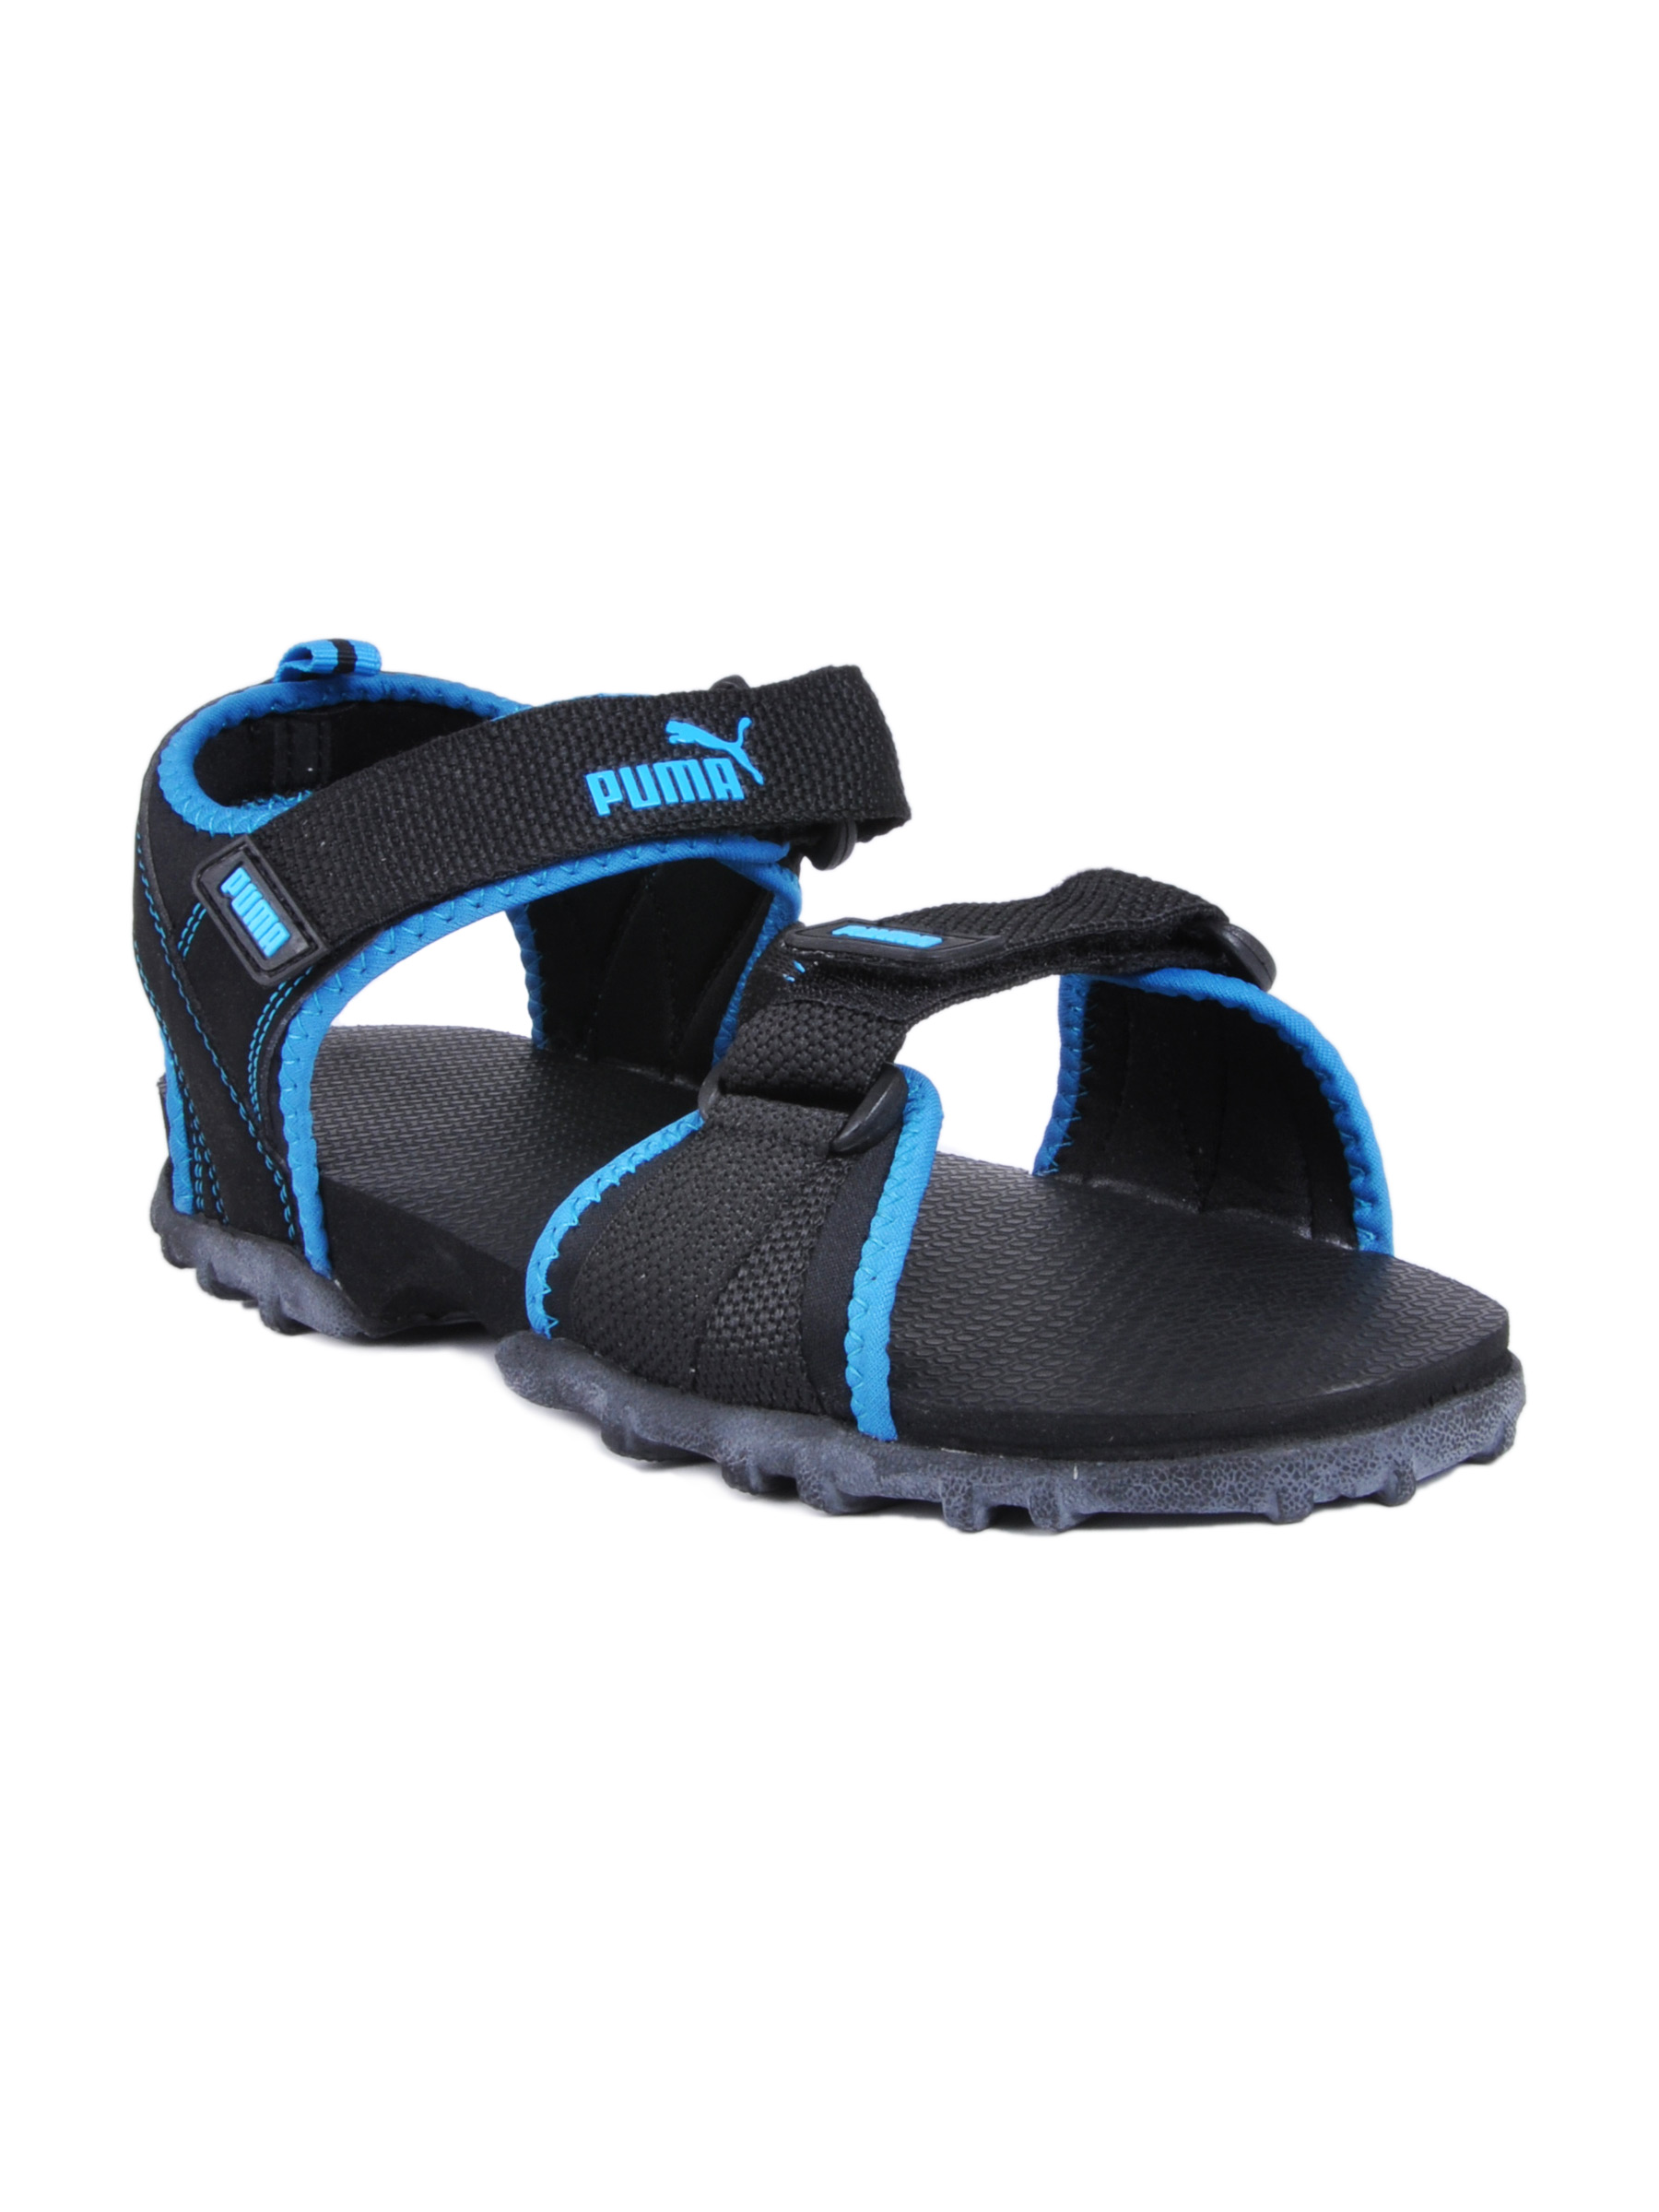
Puma Men Apex Black Floaters
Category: Footwear / Sandal / Sandals
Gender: Men
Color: Black
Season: Fall 2011
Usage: Casual